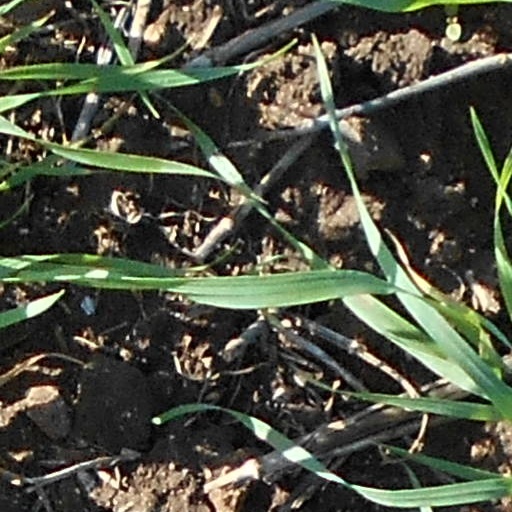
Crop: wheat